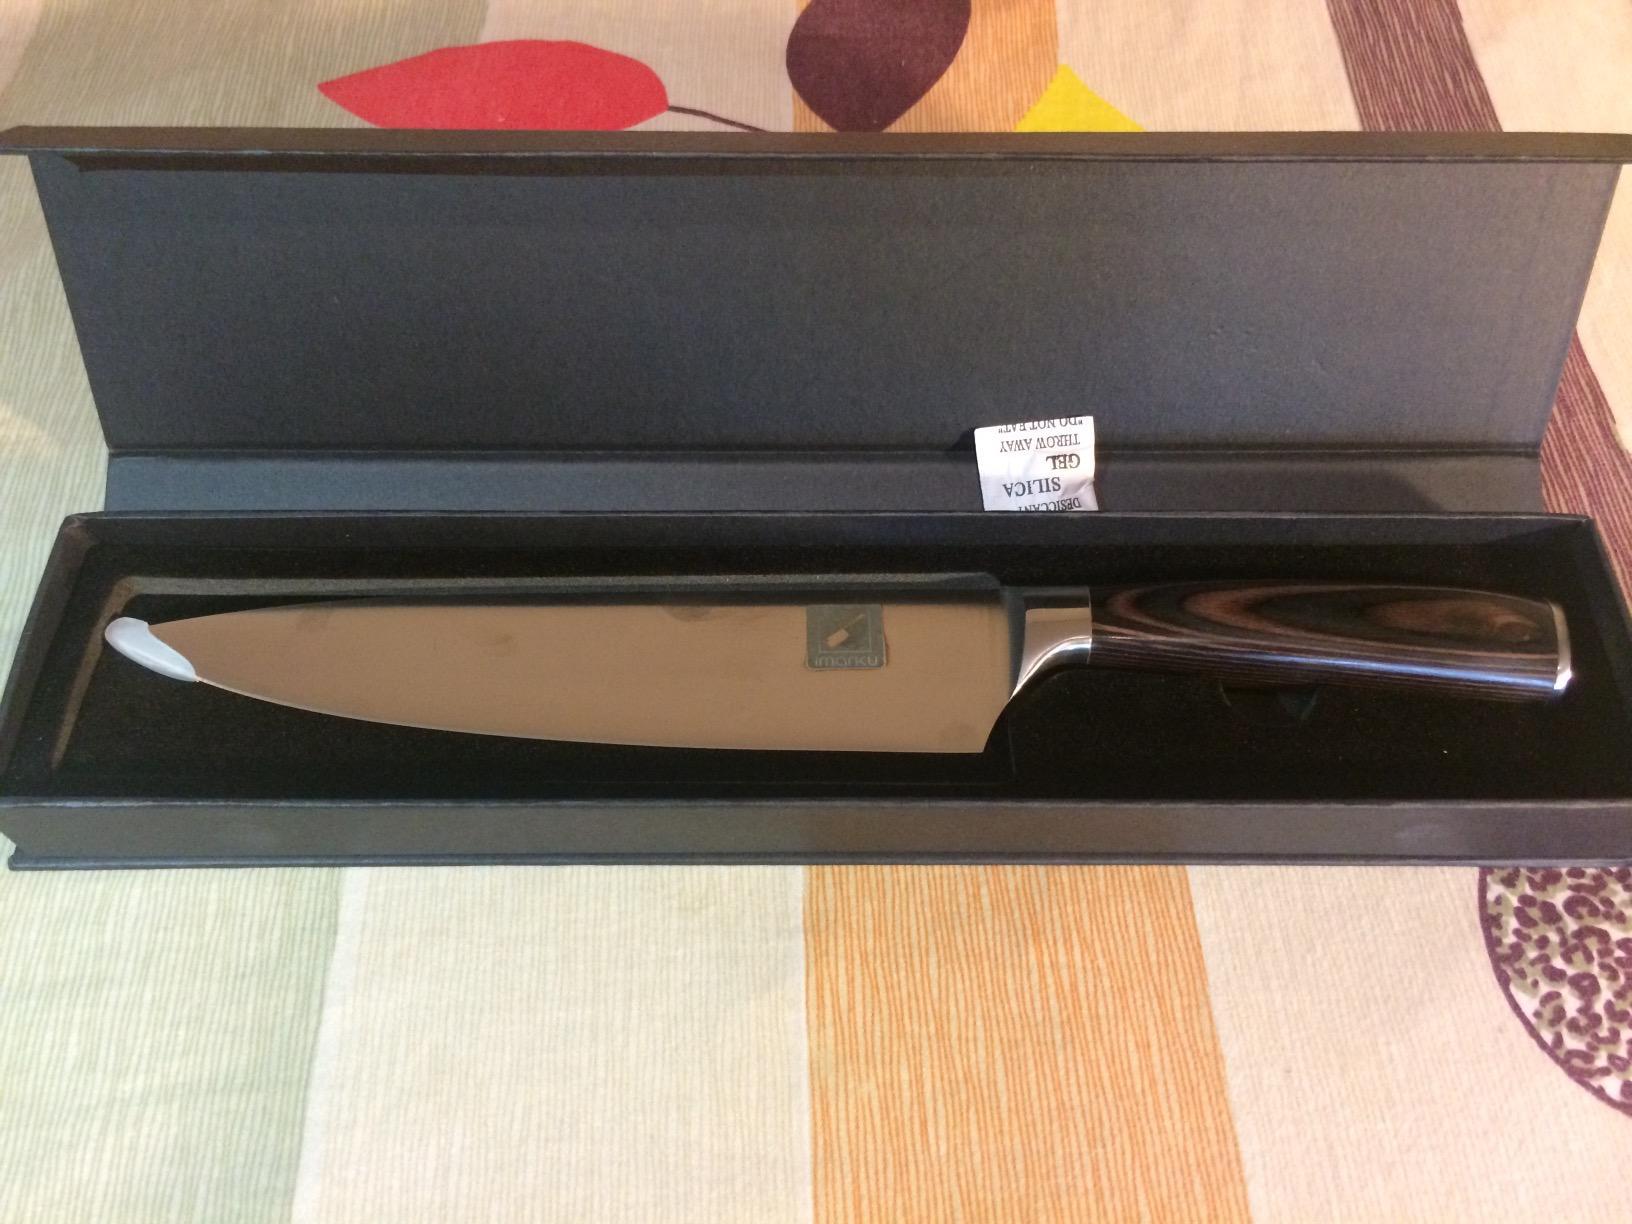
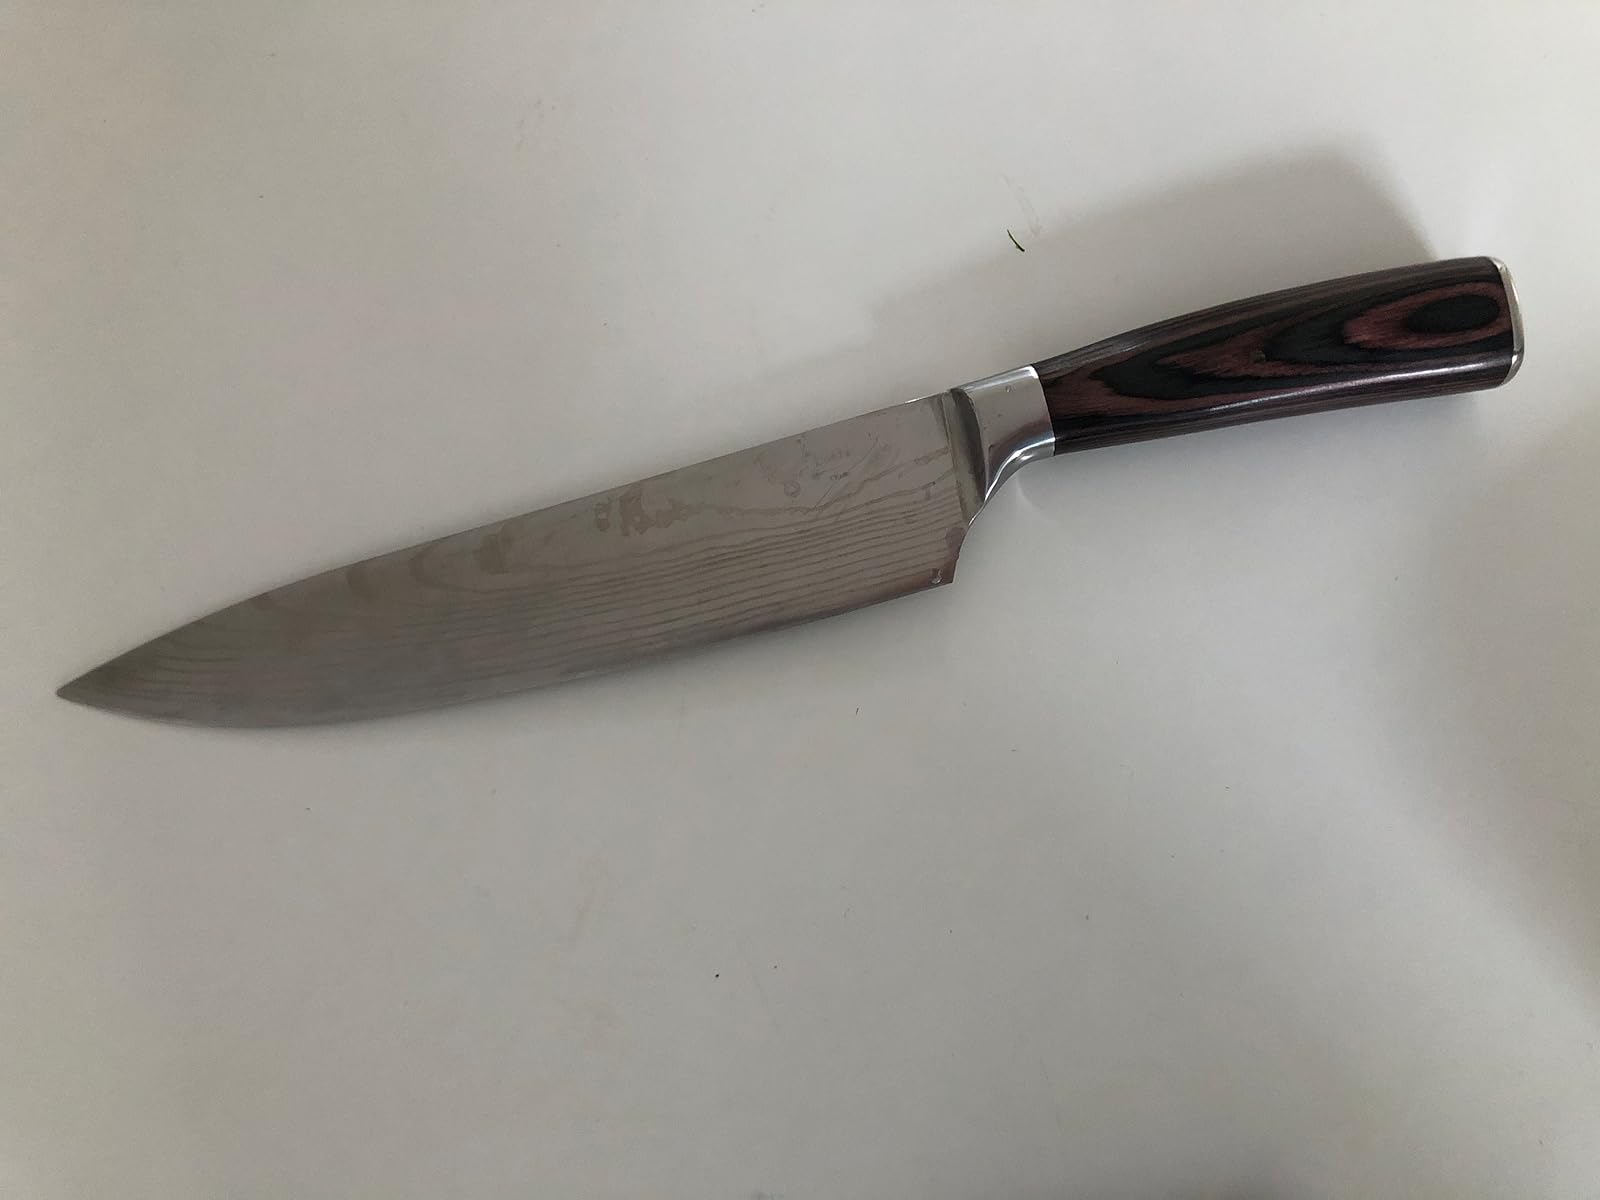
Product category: items_knife
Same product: no